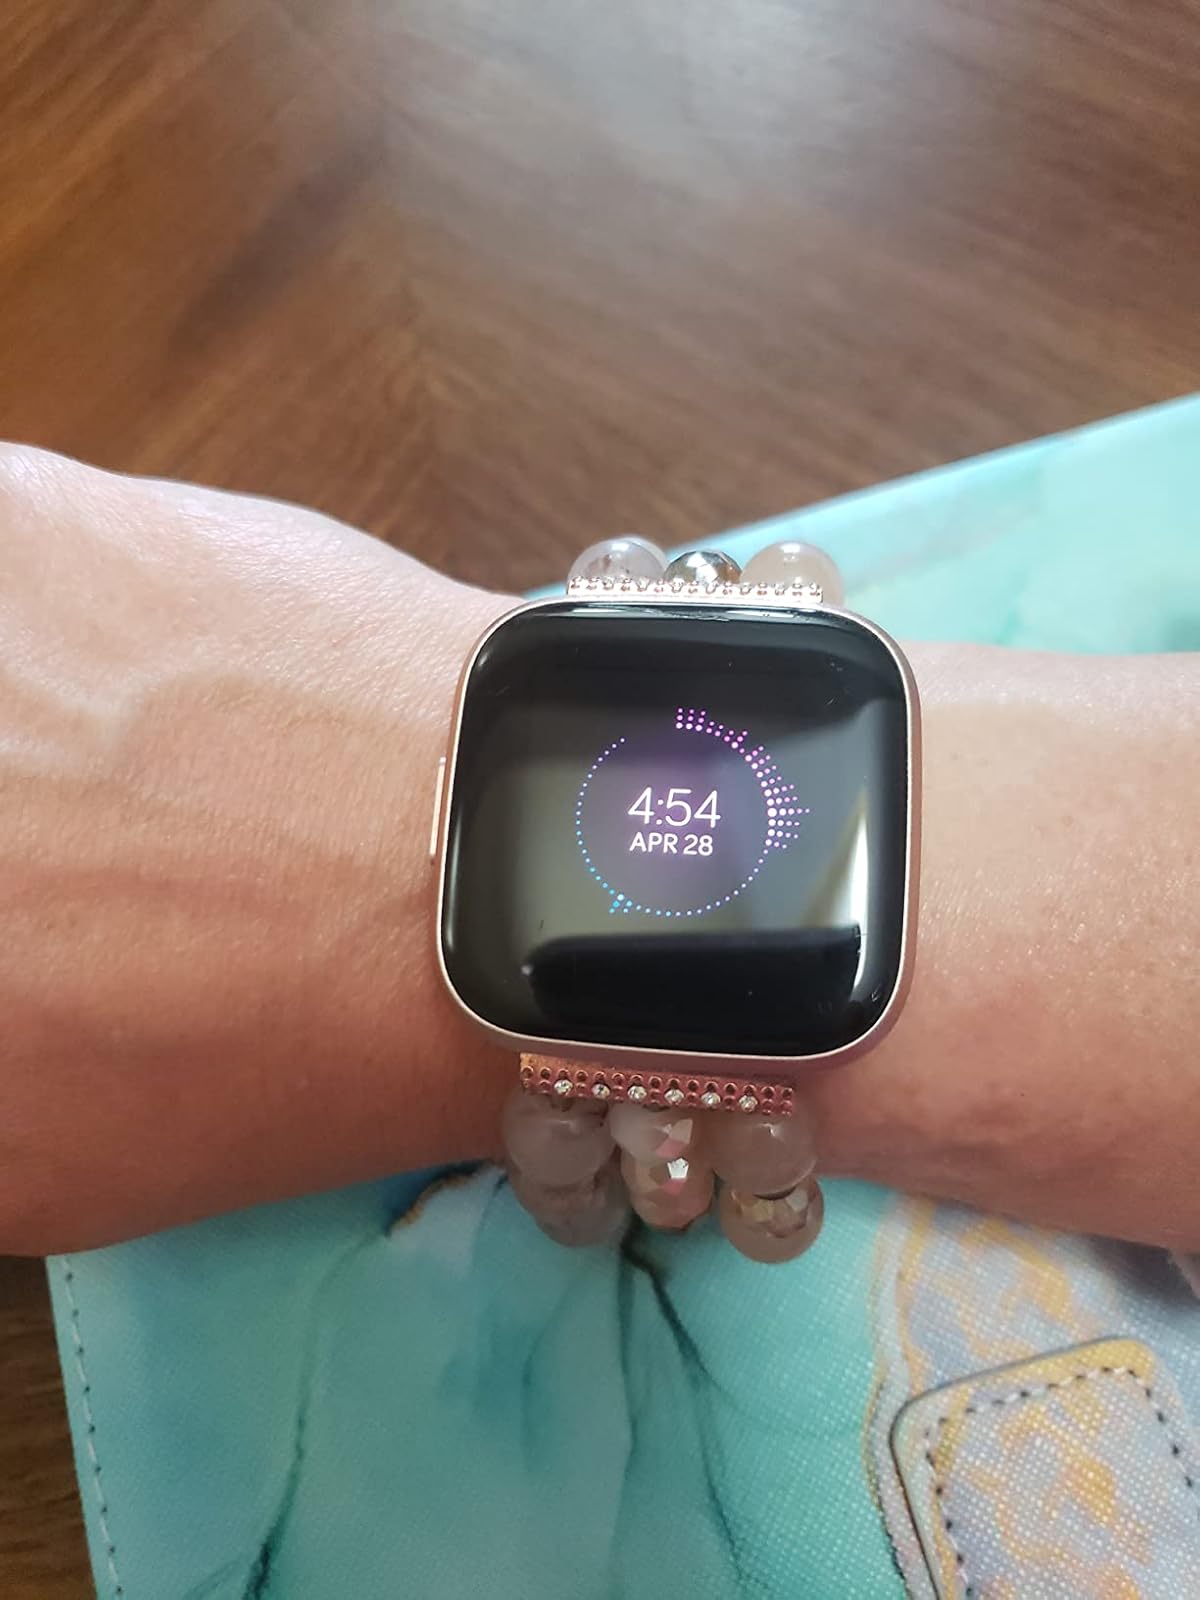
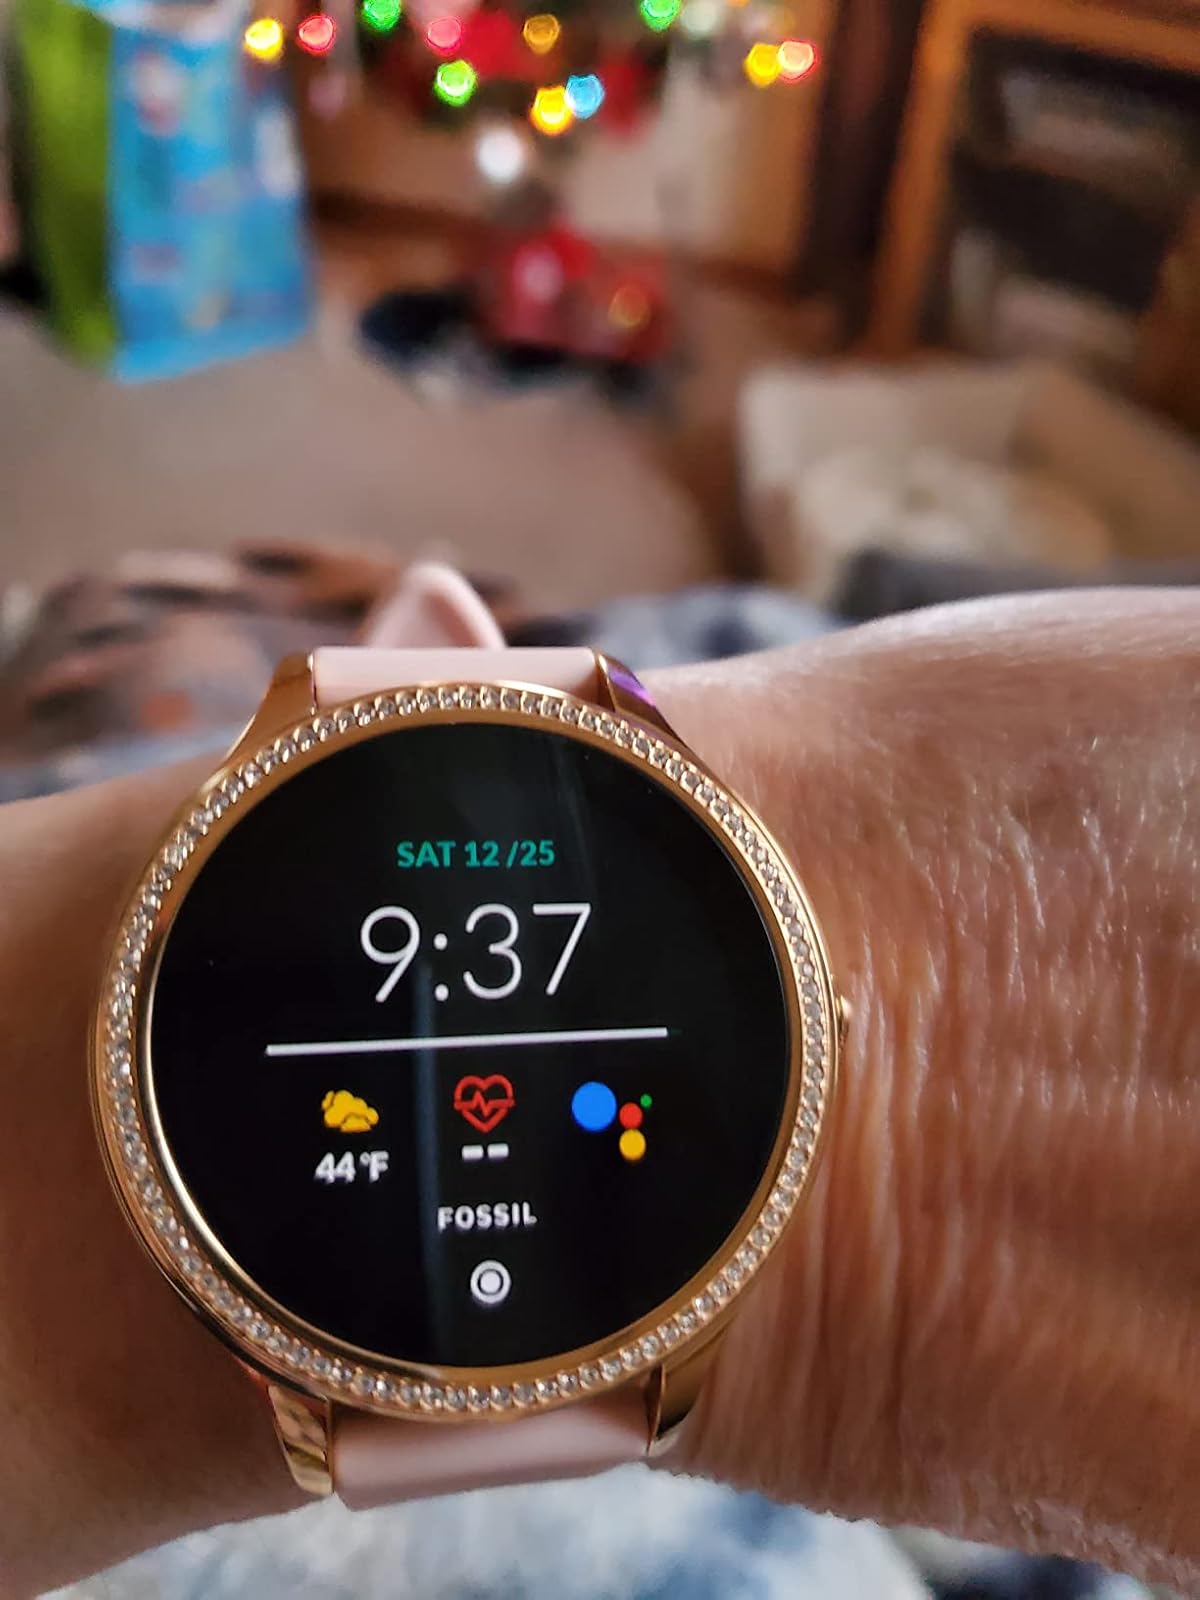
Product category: smartwatch
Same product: no